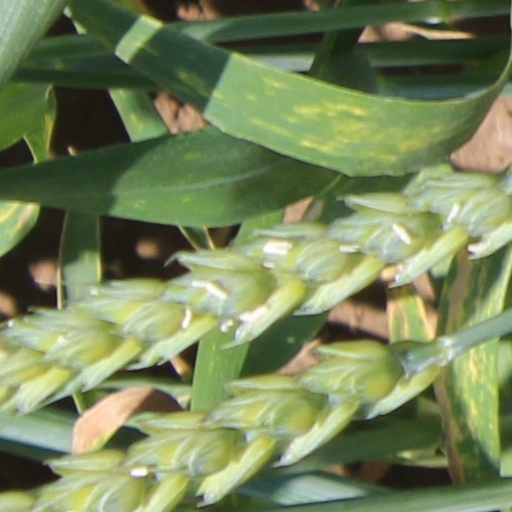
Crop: wheat